Pomegranate molasses

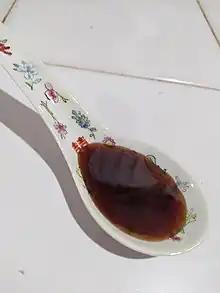

Pomegranate molasses, also known as Dibs Ar-rumman, robb-e anâr, melása rodioú ("pomegranate syrup"), nar ekshisi ("pomegranate sour"), narsharab ("pomegranate wine"), and nuri matsuk ("pomegranade syrup") is a Middle Eastern, Caucasian and Balkan condiment consisting of concentrated pomegranate juice. It is usually used in fish and meat dishes, and also as a dressing in salads.